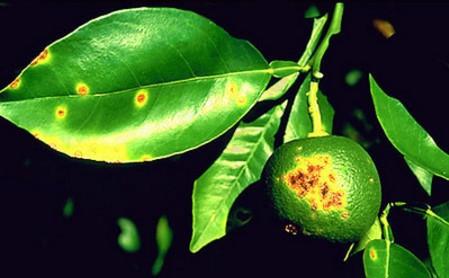
Plant: Citrus
Disease: citrus canker